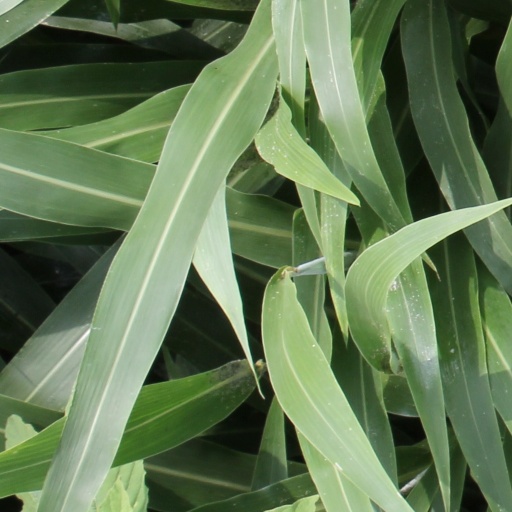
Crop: sorghum